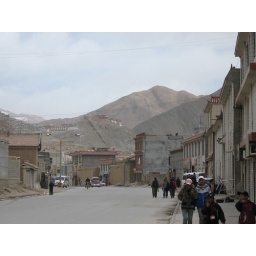
The road from the school to town. Jyeku monastery is on the hill in the middle distance.